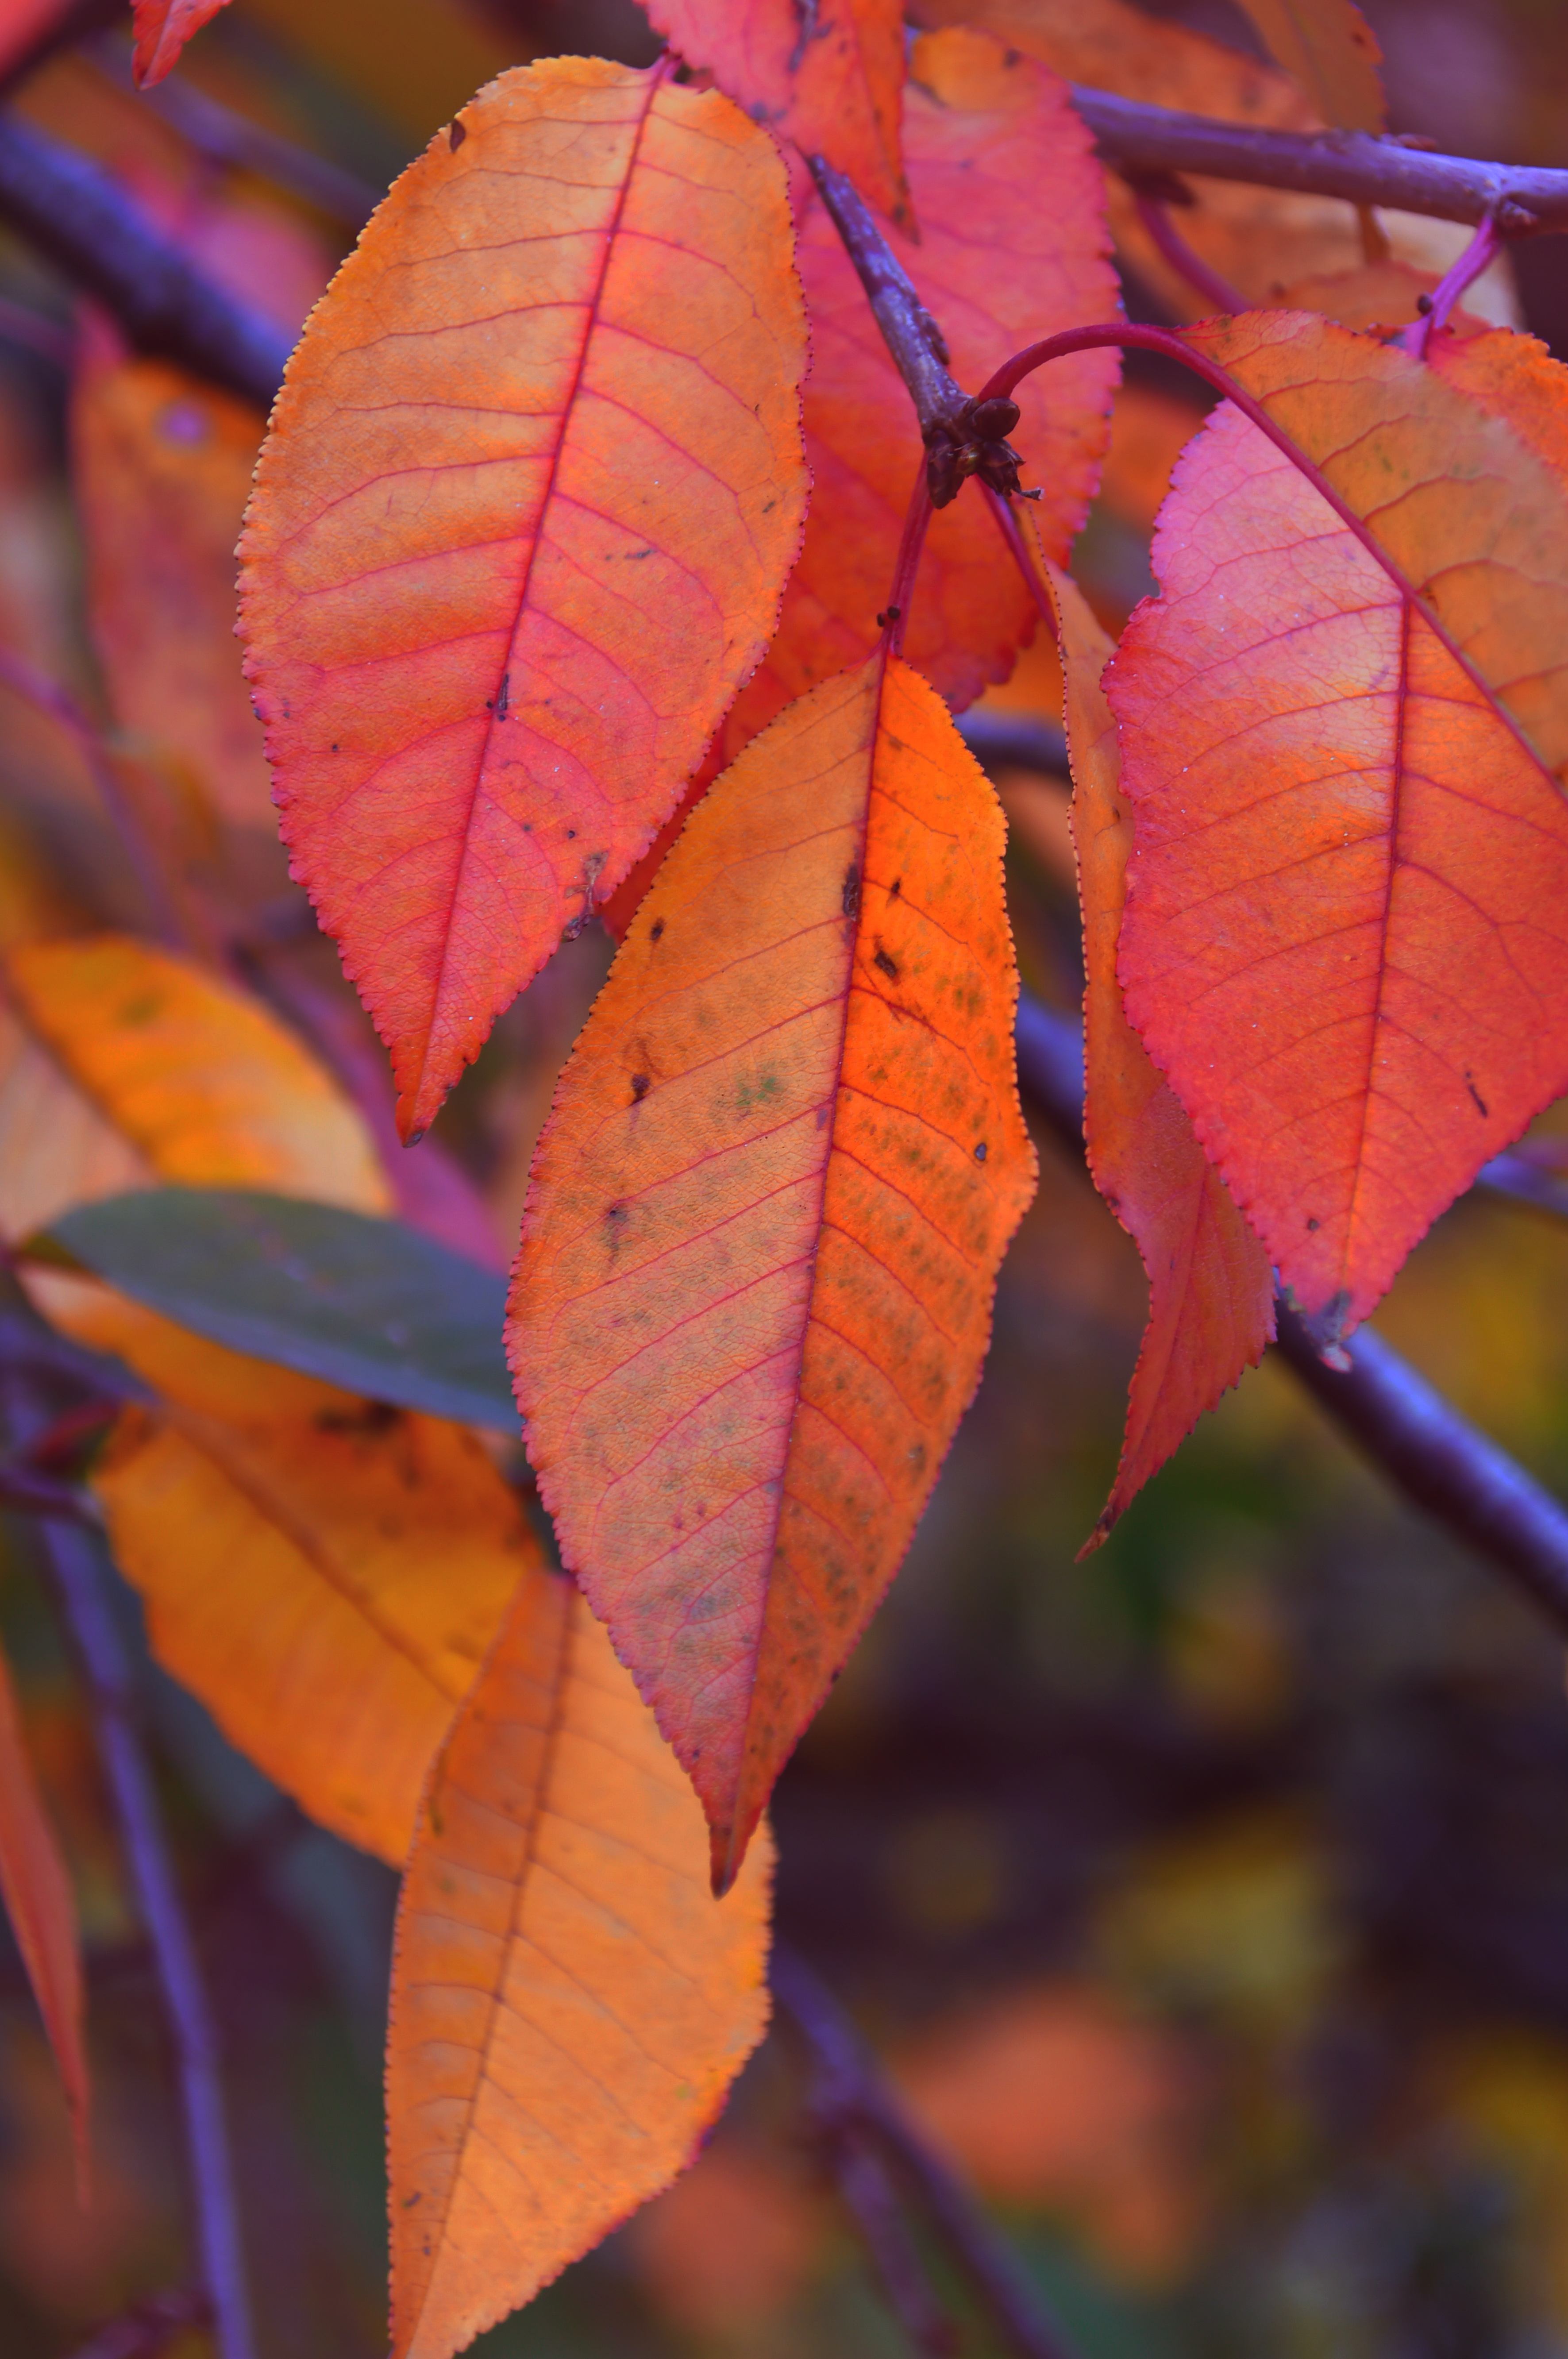
red, fall, autumn, background, leaves, maple, leaf, forest, purple, tree, abstract, foliage, nature, beauty, bright, japanese, park, white, texture, color, orange, black, japan, natural, light, deciduous, close up, branch, maple leaf, twig, macro photography, plant stem, computer wallpaper, plant